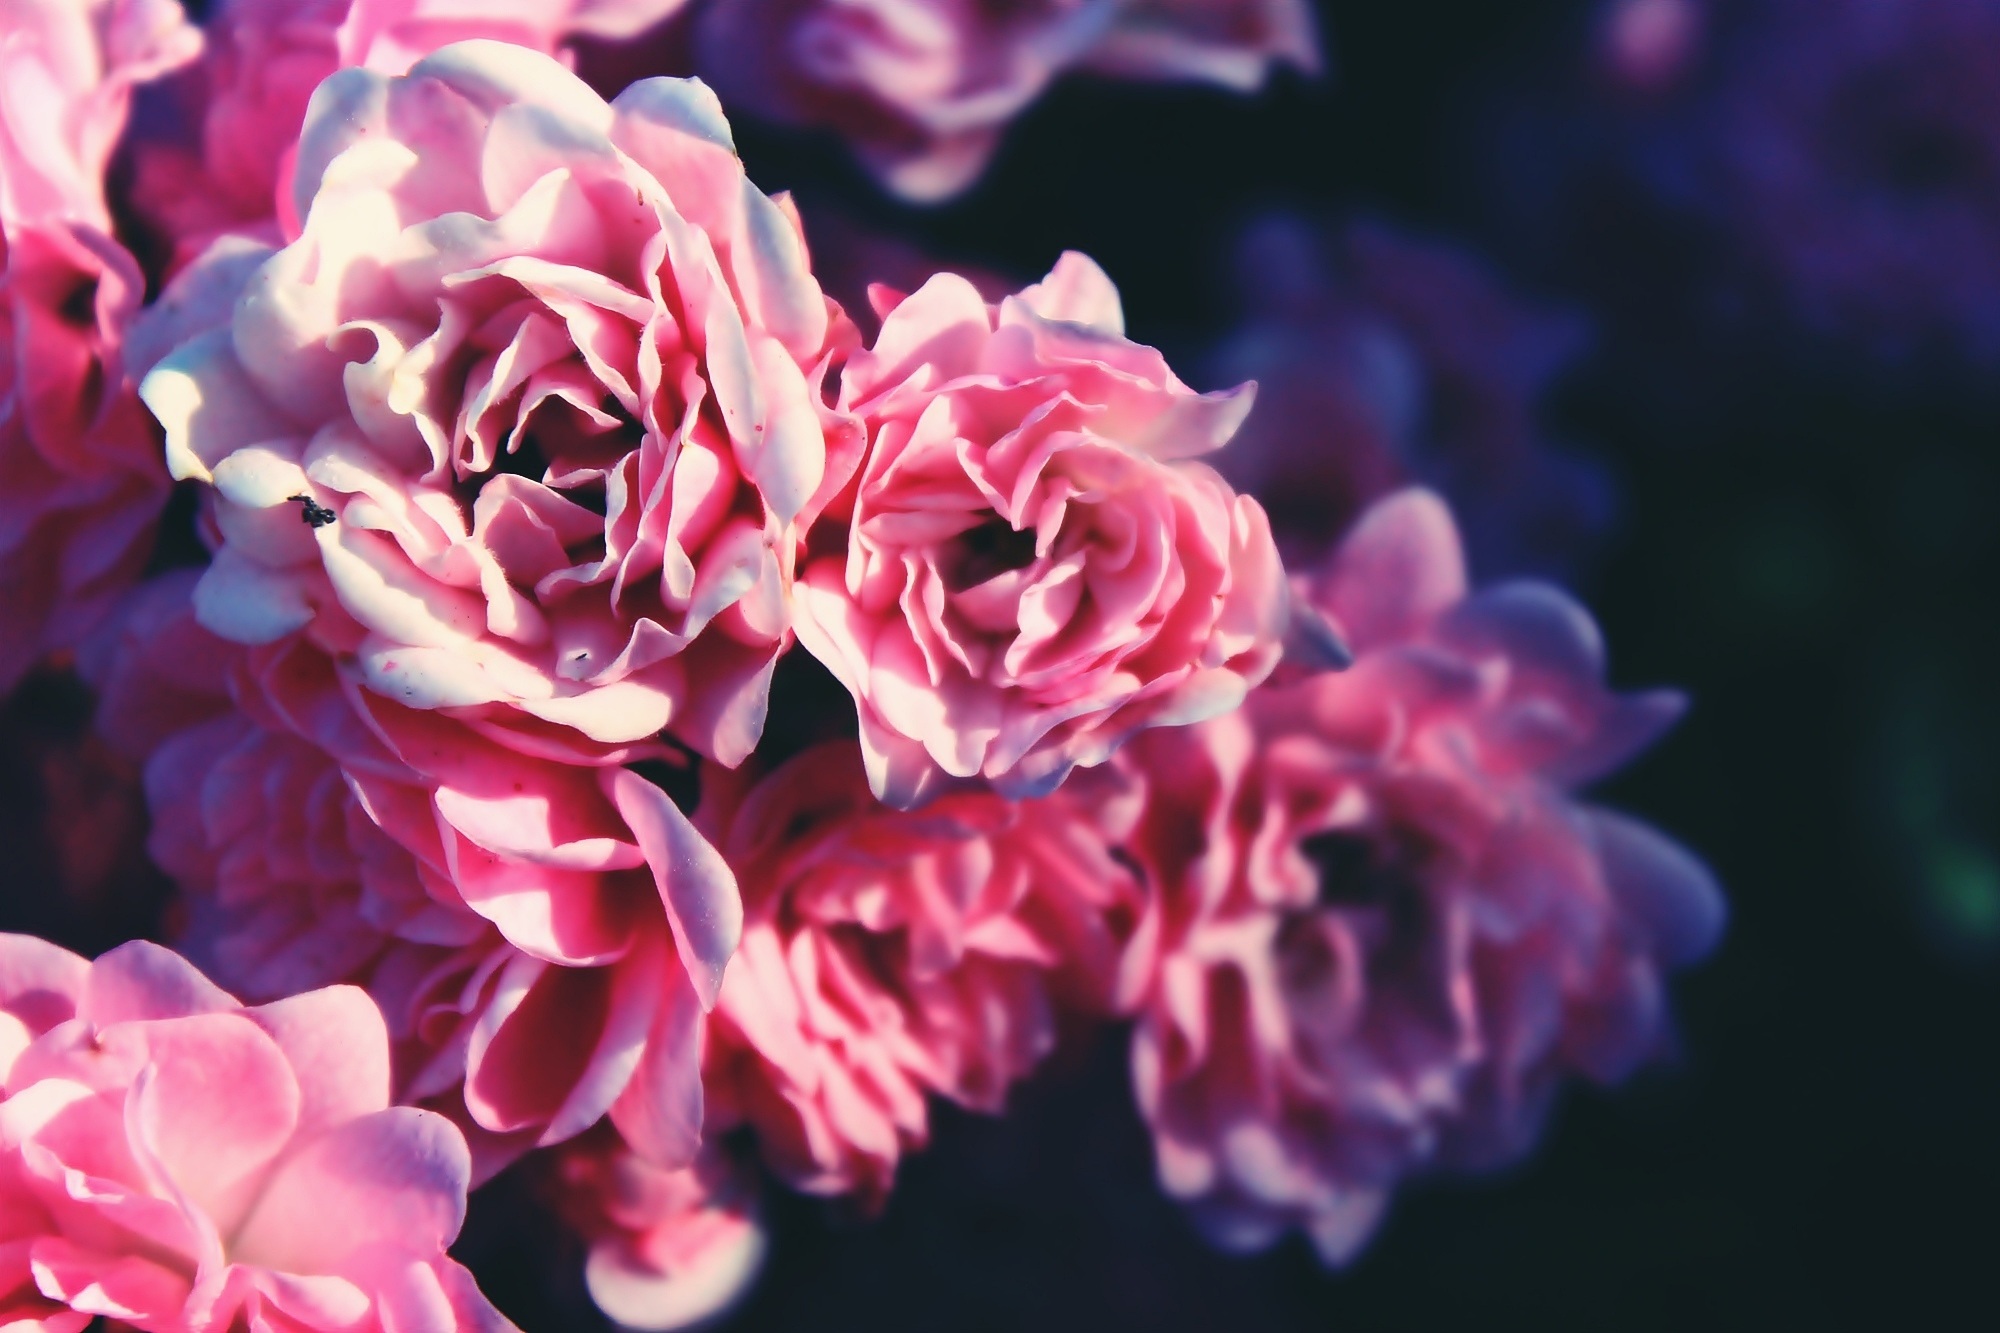
nature, blossom, plant, vintage, sweet, retro, flower, petal, bloom, bush, autumn, romance, romantic, garden, pink, close, flora, rose bush, flowers, roses, background, shrub, bouquet of roses, tenderness, macro photography, nature recording, flowering plant, shabby chic, natural pink, land plant